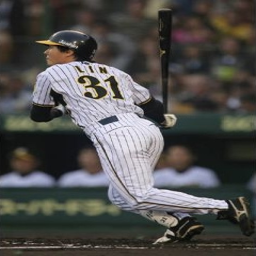
a baseball player is swinging a black bat on a field
A man holding a baseball bat standing in front of other players.
A baseball player holding a bat while standing on top of a field.
A man playing baseball prepares to run after batting.
a man getting ready to run after hitting the baseball